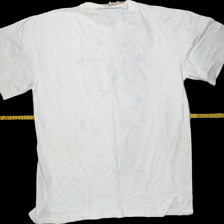
View: back
Type: T-shirt
Category: Ladies
Brand: Not Applicable
Colors: White
Material: 100%cotton
Pattern: Floral print
Trend: No trend
Stains: Yes
Price range: <50
Recommended usage: Export